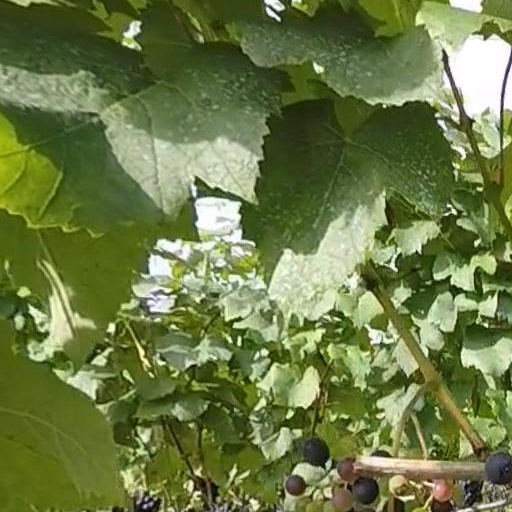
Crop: grape